Alpine tundra

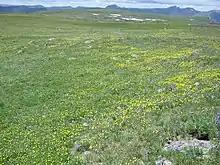
Alpine flora at 11,500 feet (3500 m) on the Flat Tops plateau in the Colorado Rocky Mountains U.S.A

Plants have adapted to the harsh alpine environment. Cushion plants, looking like ground-hugging clumps of moss, escape the strong winds blowing a few inches above them. Many flowering plants of the alpine tundra have dense hairs on stems and leaves to provide wind protection or red-colored pigments capable of converting the sun's light rays into heat. Some plants take two or more years to form flower buds, which survive the winter below the surface and then open and produce fruit with seeds in the few weeks of summer. In various areas of alpine tundra, woody plant encroachment is observed.